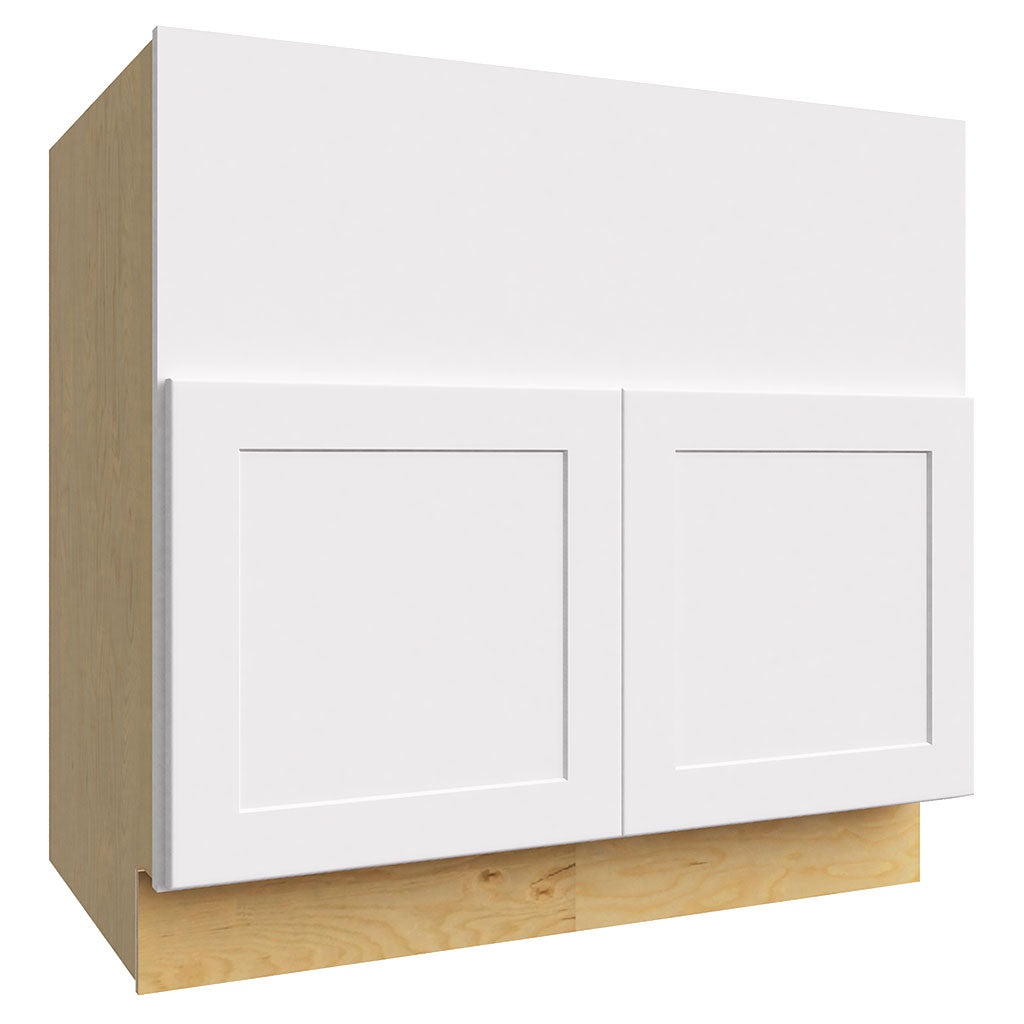
FS36 ( FARM SINK BASE - 36"W X 34-1/2"H X 24"D )
The FS36 Farm Sink Base is a stylish and functional addition to any kitchen. With its 36 inch width, 34-1/2 inch height, and 24 inch depth, it offers ample storage space. The dove color adds a modern touch, while the Galaxy style enhances the overall aesthetic. This base cabinet is perfect for creating a sleek and organized kitchen.
Brand: Fabuwood
Category: Furniture > Cabinets & Storage > Kitchen Cabinets > Sink Base Cabinets